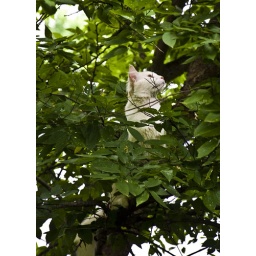
cat in tree